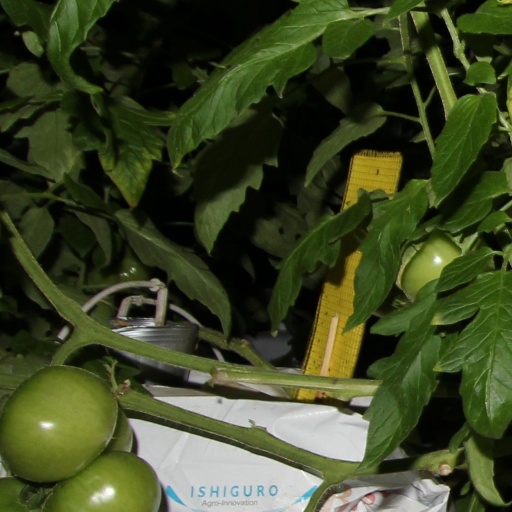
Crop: tomato